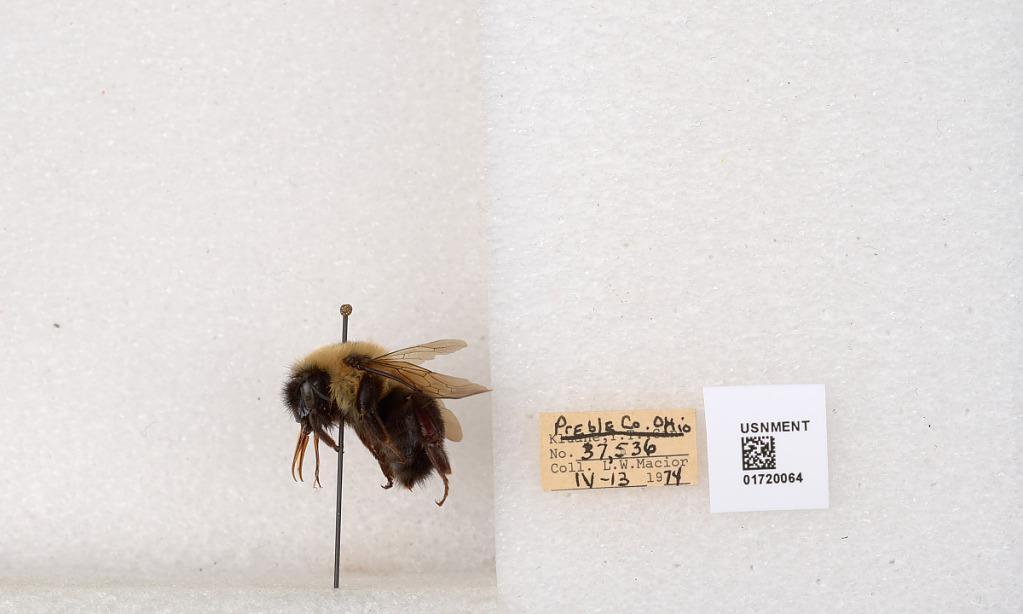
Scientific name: Bombus bimaculatus Cresson
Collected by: L. Macior
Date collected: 1974-4-13
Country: United States
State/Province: Ohio
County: Preble
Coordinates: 39.7416, -84.648